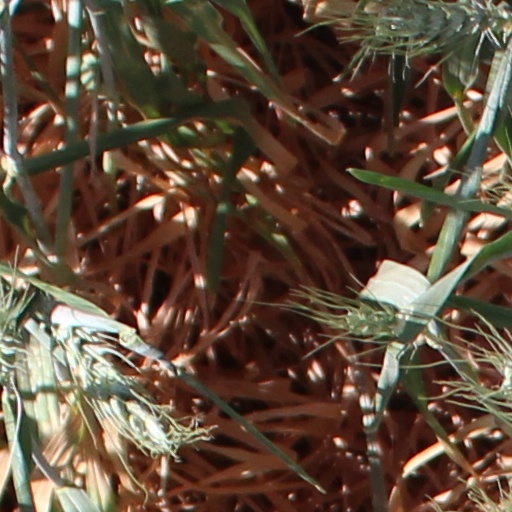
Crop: wheat